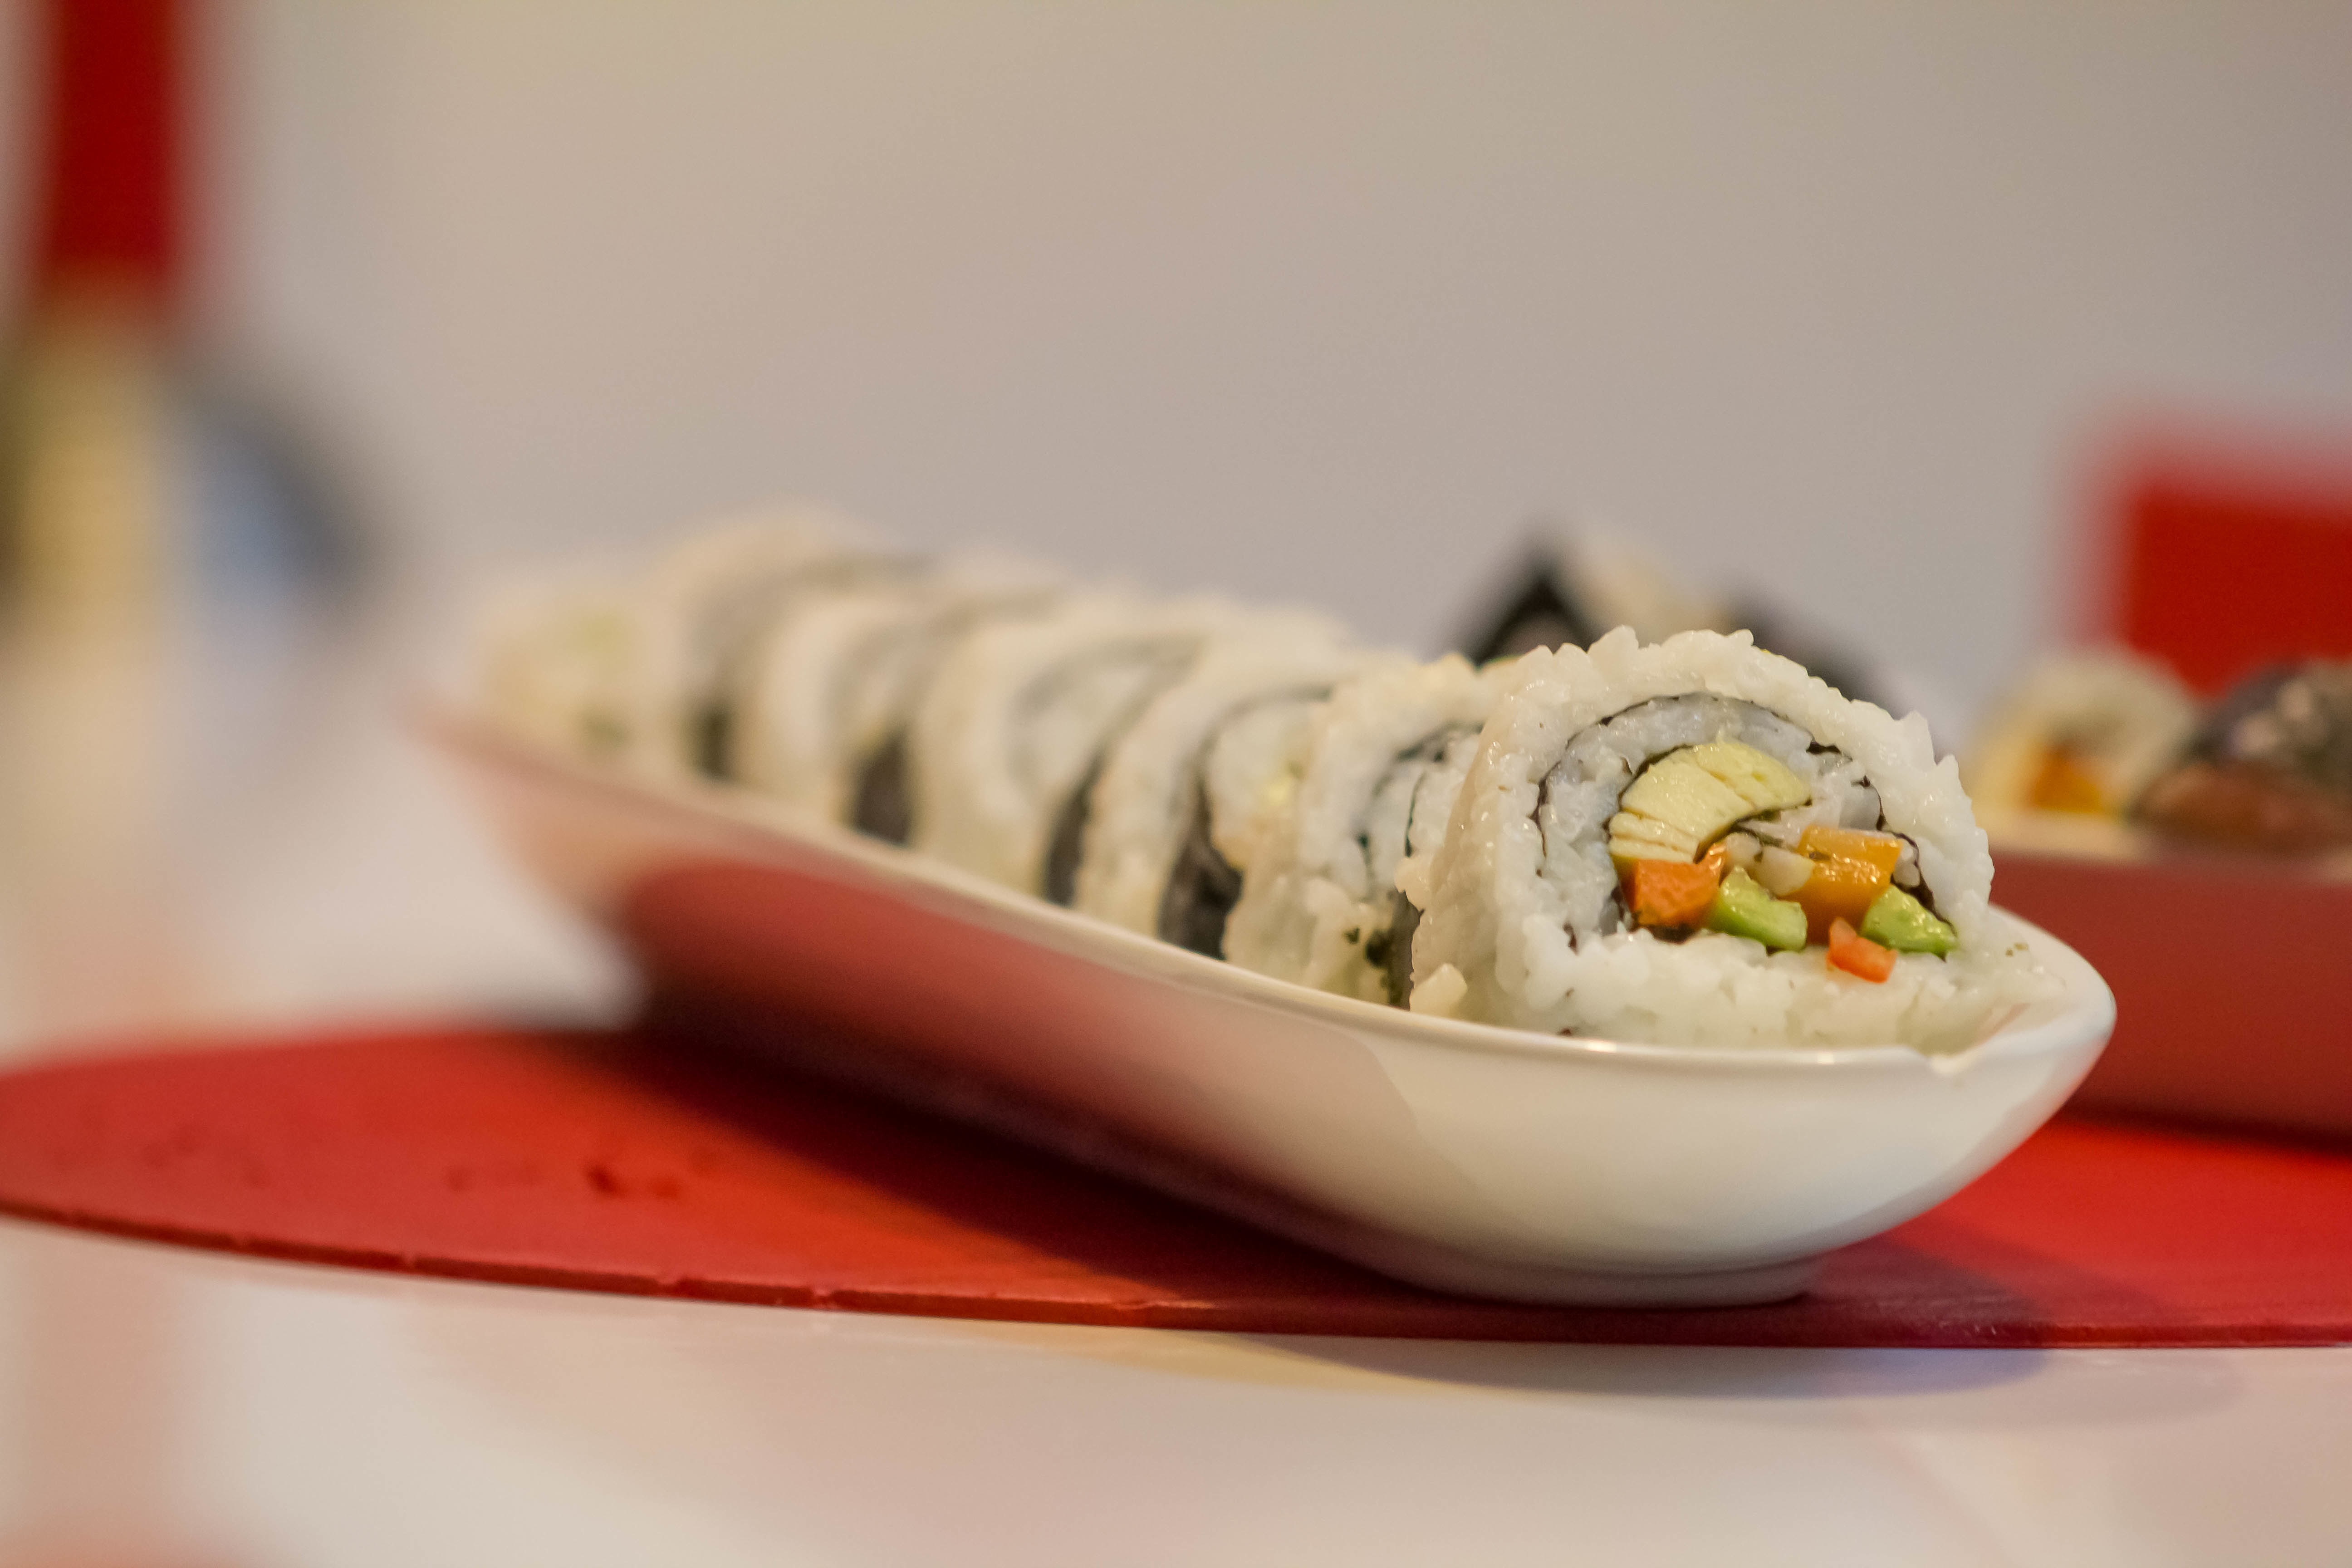
dish, food, produce, cuisine, asian food, sushi